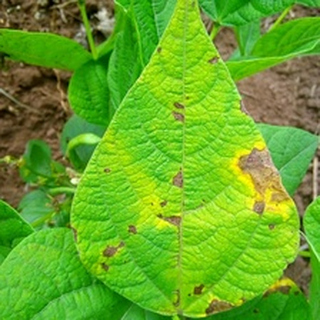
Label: bean_angular_leaf_spot